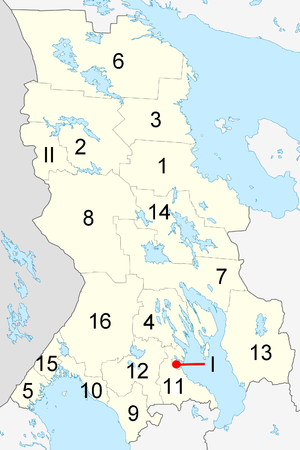
Republikken Karelija / Administrativ inddeling
Republikken Karelija er en af 21 autonome republikker i den russiske føderation og beliggende i føderationens nordvestre hjørne. Republikken Karelija udgør den østlige del af området Karelen, som er delt mellem Rusland og Finland. Området kaldtes tidligere Østkarelen. Republikken har 627.083 indbyggere og et areal på 180.520 km².